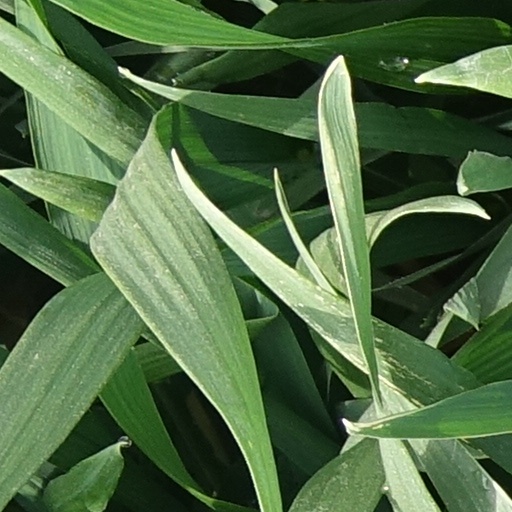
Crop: wheat